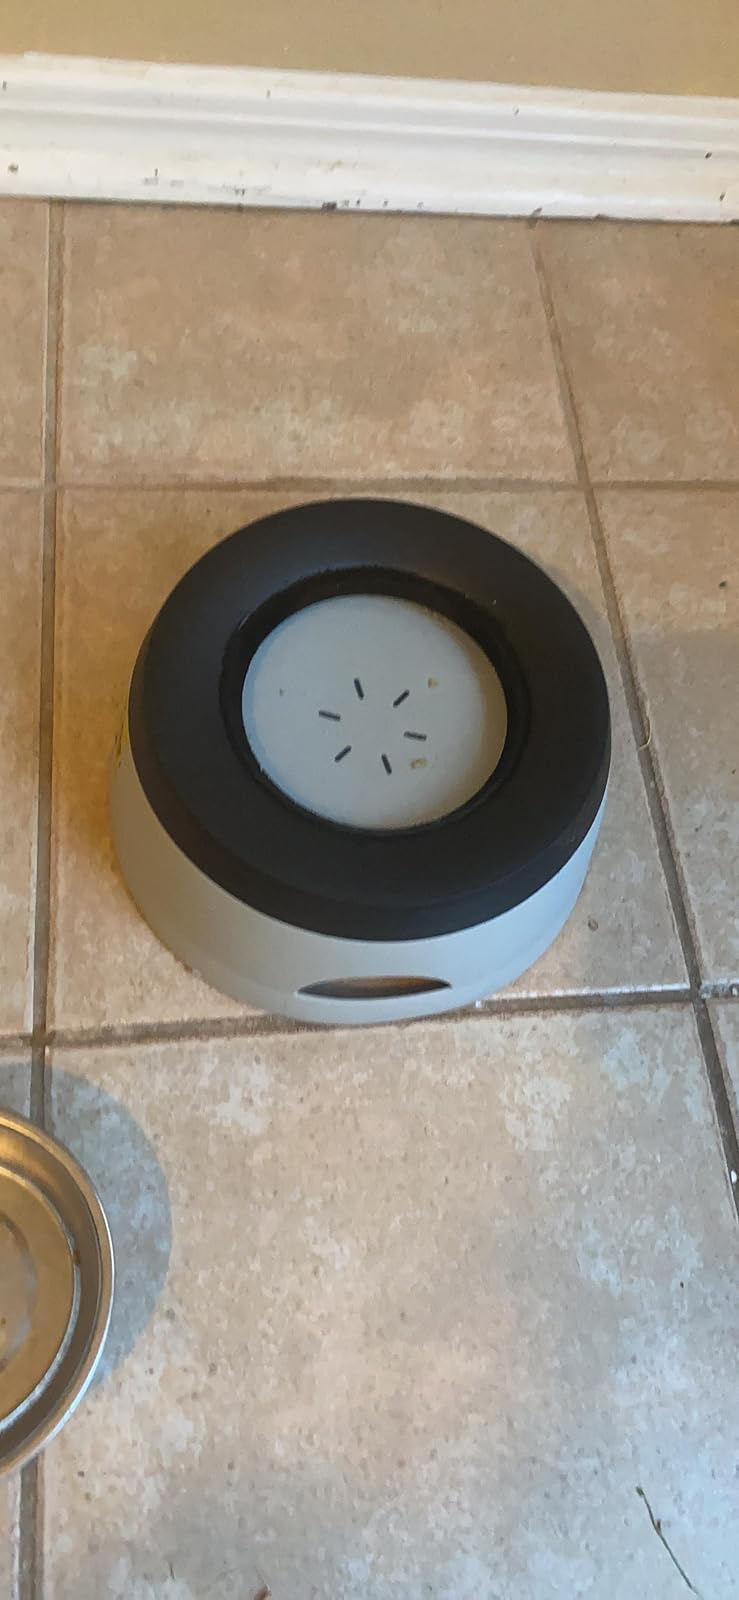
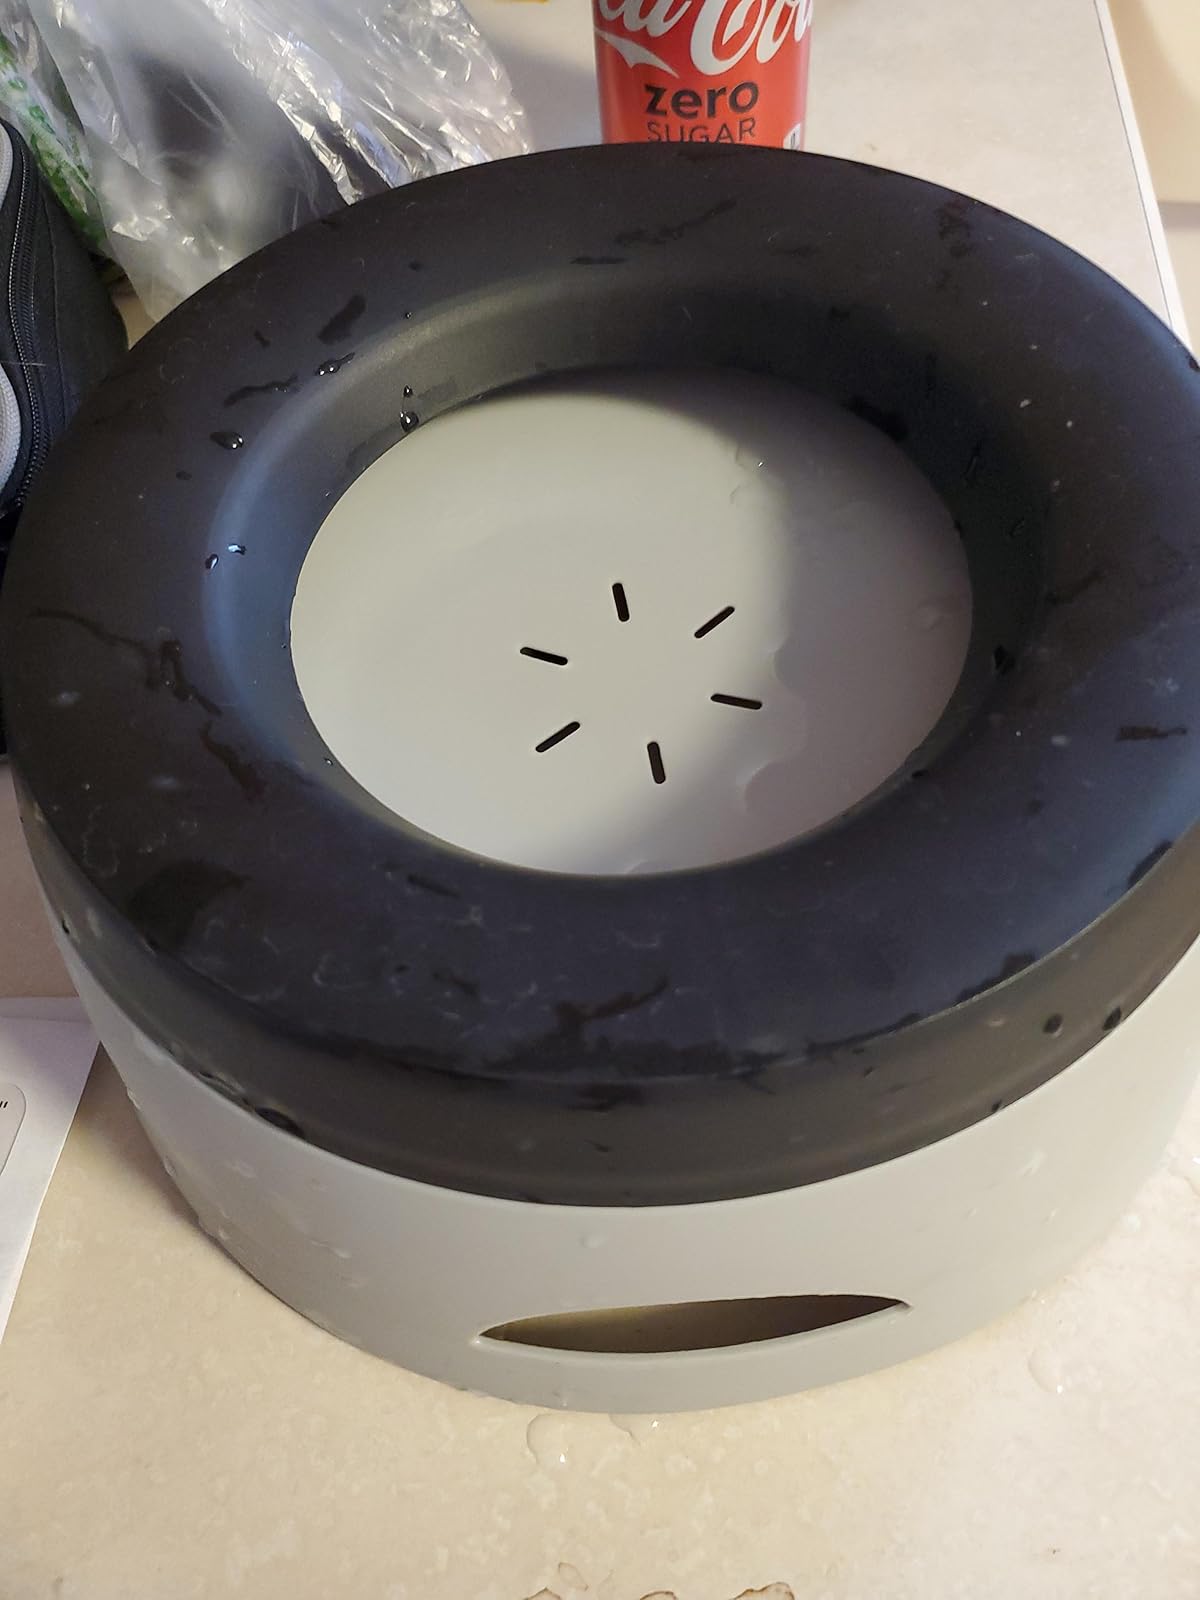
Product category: items_bowl
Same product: yes